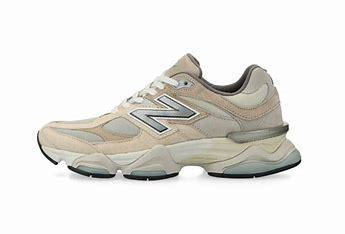
Brand: New
Model: Balance 90